Fort Lauderdale–Hollywood International Airport

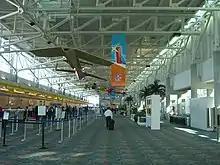
Terminal 1's check-in area in 2007

Emirates launched a flight to Dubai using a Boeing 777-200LR in December 2016. While major airlines tended to prefer flying into Miami, Emirates chose Fort Lauderdale as its gateway to South Florida because of its codeshare agreement with JetBlue and the airport's central location in the region.